List of assassinations in fiction

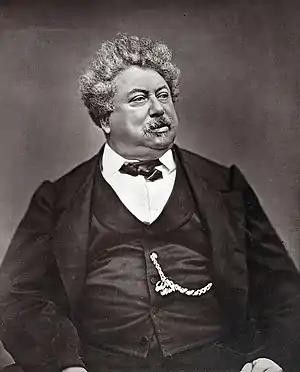
Alexandre Dumas, père

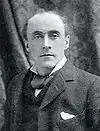
Anthony Hope

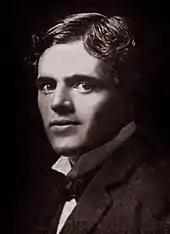
Jack London

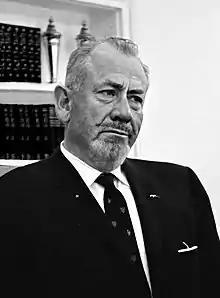
John Steinbeck

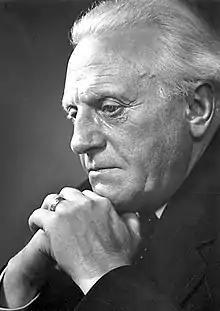
Pär Lagerkvist

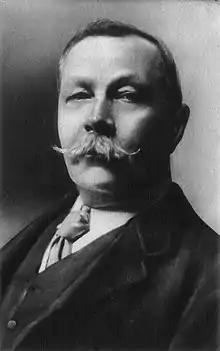
Conan Doyle

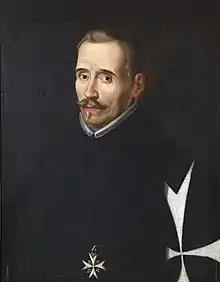
de Vega

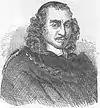
Corneille

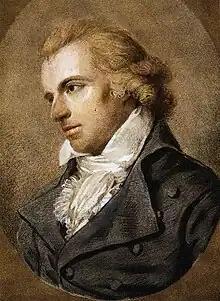
Schiller

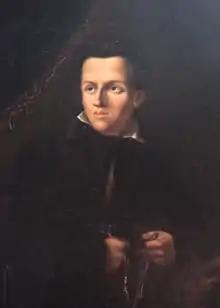
Słowacki

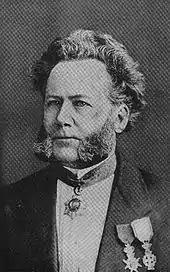
Ibsen

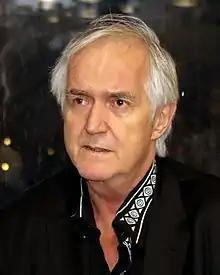
Mankell

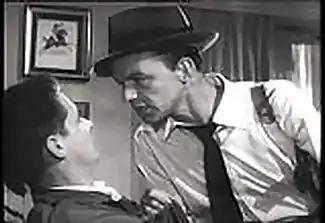
Frank Sinatra in "Suddenly" (1954)

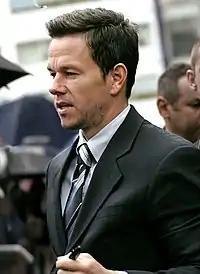
Mark Wahlberg at 2007 "Shooter" premiere

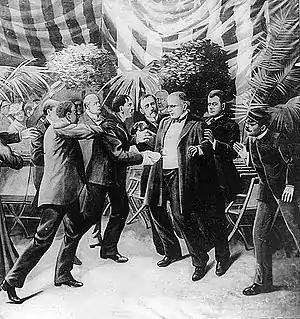
Assassination of President McKinley, 1901

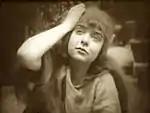
"Judith of Bethulia", heroine, assassin

Within each year, films based on genuine historical events are listed first, followed by any purely fictional entries.